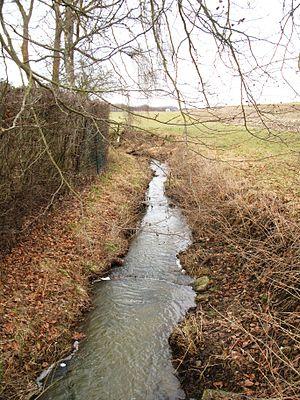
Le Naerdenerbaach ou ruisseau de Noerdange, Näerdenerbaach en luxembourgeois, est un ruisseau du Luxembourg, affluent en rive droite de la Pall qui fait partie du bassin versant du Rhin. Il prend naissance sur le territoire de la commune de Beckerich. Il porte son nom après la confluence des ruisseaux Mollbaach et Millebaach en aval de Huttange. Il se jette dans la Pall à hauteur de Niederpallen.